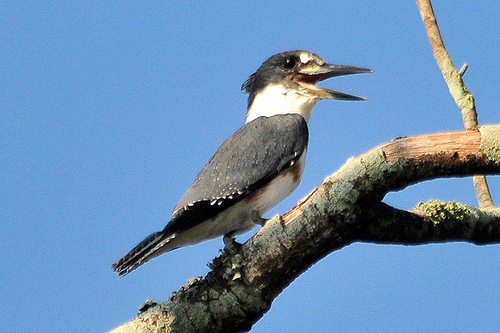
a bird with a large head and large black beak as well as grey wings with black tips.
a small black and white bird with a large head compared to its bodysmall black bird with a long black pointy beak and a thick white neck.
this black and white bird has a white neck and belly and a large head with a long straight beak.
almost cartoonish, this bird has a large black eye and bill that is only rivaled by a thick, white strip on its neck.
this small bird has a very large head compared to it's body, a long black beak, white neck and black wings with small white spots.
the bird has a large beak with expressive eyes and mouth.
a small bird with a large, long, pointed black beak.
this medium sized bird has a huge head and huge yellow and black beak, over half the length of the bird combined, and it has a white with a black band belly and a black body with tiny white spots on its wings and tail, and a black and white head and white neck.
a bird with a white belly, brown side and dark gray superciliary.
Species: Belted Kingfisher